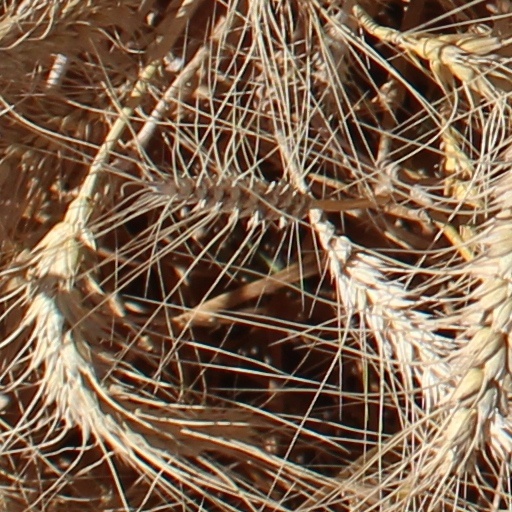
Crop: wheat